Phrases from The Hitchhiker's Guide to the Galaxy

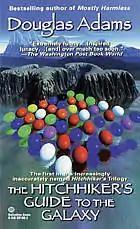
The 42 puzzle. The shape of the islands in the background spells out 42, and there are 42 coloured balls.

The 42 Puzzle is a game devised by Douglas Adams in 1994 for the United States series of "The Hitchhiker's Guide to the Galaxy" books. The puzzle is an illustration consisting of 42 multi-coloured balls, in 7 columns and 6 rows. Douglas Adams has said,